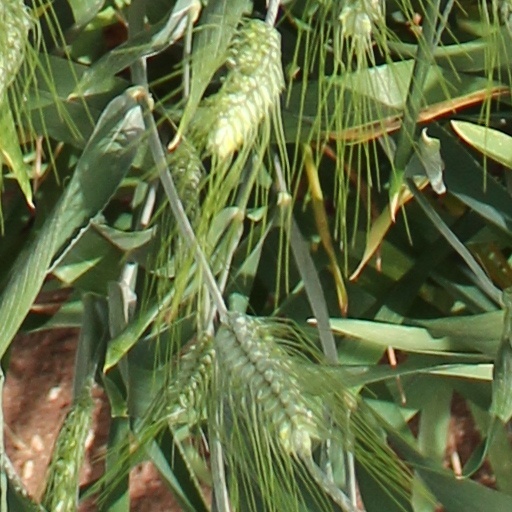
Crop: wheat